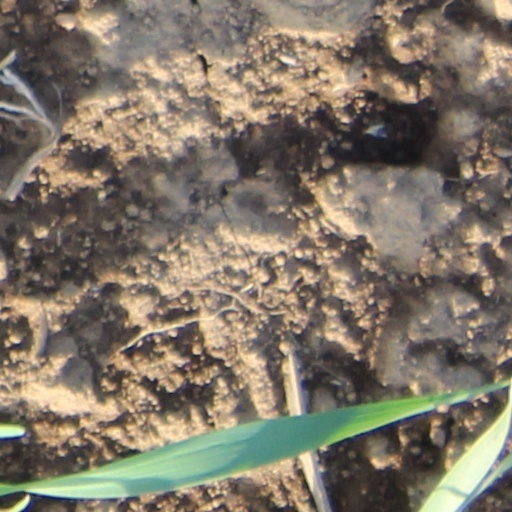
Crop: wheat